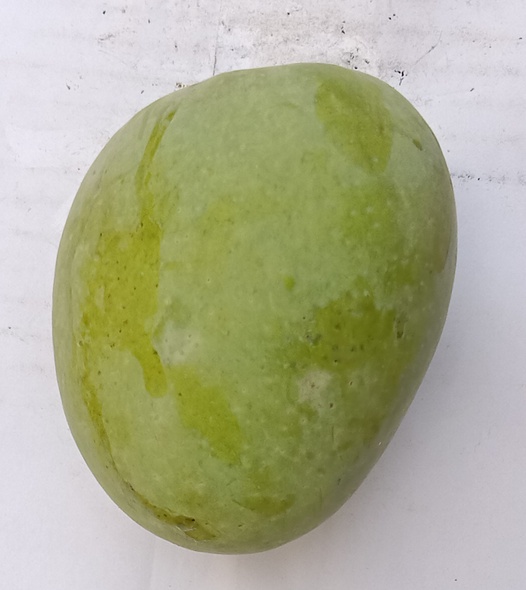
Mango variety: Anwar Ratool